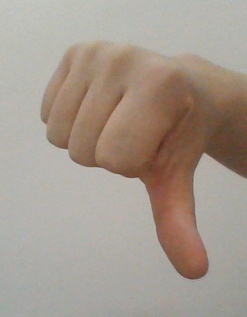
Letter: waw